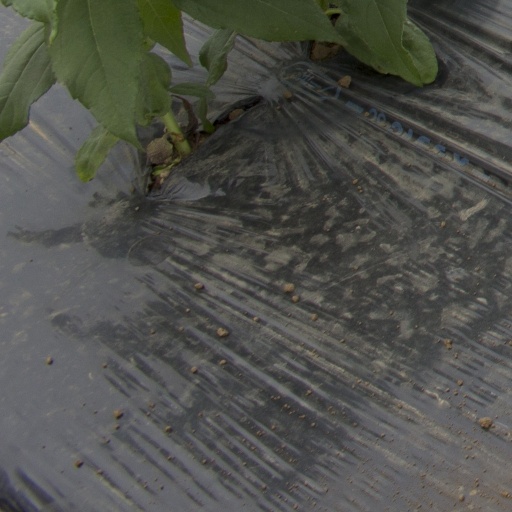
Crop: Jerusalem artichoke